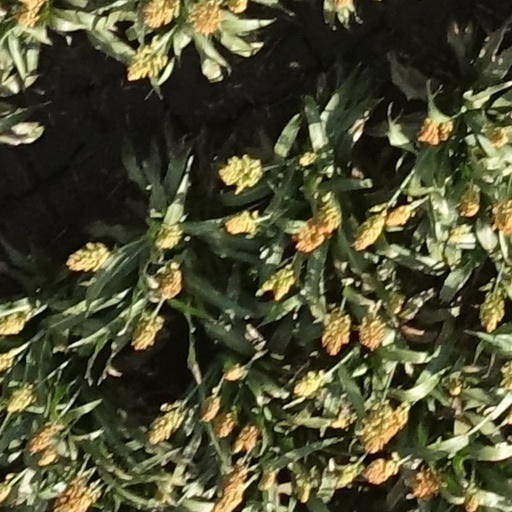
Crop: sorghum